Michael Olson

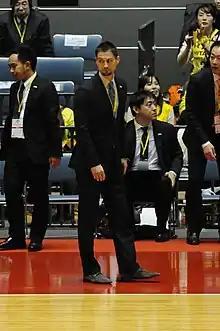

On August 14, 2023, Olson signed with the TaiwanBeer Leopards of the T1 League for head coach. On January 13, 2024, the Taiwan Beer Leopards announced to terminate contract relationship with Olson.